Municipality of Souris-Glenwood

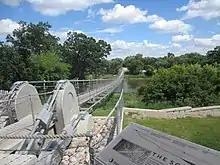
Swinging bridge over the Souris River at Souris, Manitoba.

Sowden had originally chosen the Plum Creek site because he wanted to build a mill there and this he completed in those early years. The mill was successful and despite drought years in that decade, the products of the mill became quite popular in the area and country. As the grain became popular, local farmers would have to bring their wheat to Brandon or Alexander as there was no rail service in Souris. Beginning in 1890 negotiations were made with the Canadian Pacific Railway (CPR) to bring the railway to the town and in 1892 the Glenboro Line was completed to the town. This brought further and increased growth to the community as many towns of the era hitched their prosperity to the railway. Before the turn of the century five grain elevators stood alongside the railway. In 1902 a brickyard was established in the community, it only operated for a few short years, but 40 of the town's major brick commercial and residential buildings were built by these bricks. Many of these buildings are still standing today. As a result of this exceptional growth, the community was incorporated as a town in 1904 as the population neared a thousand people.